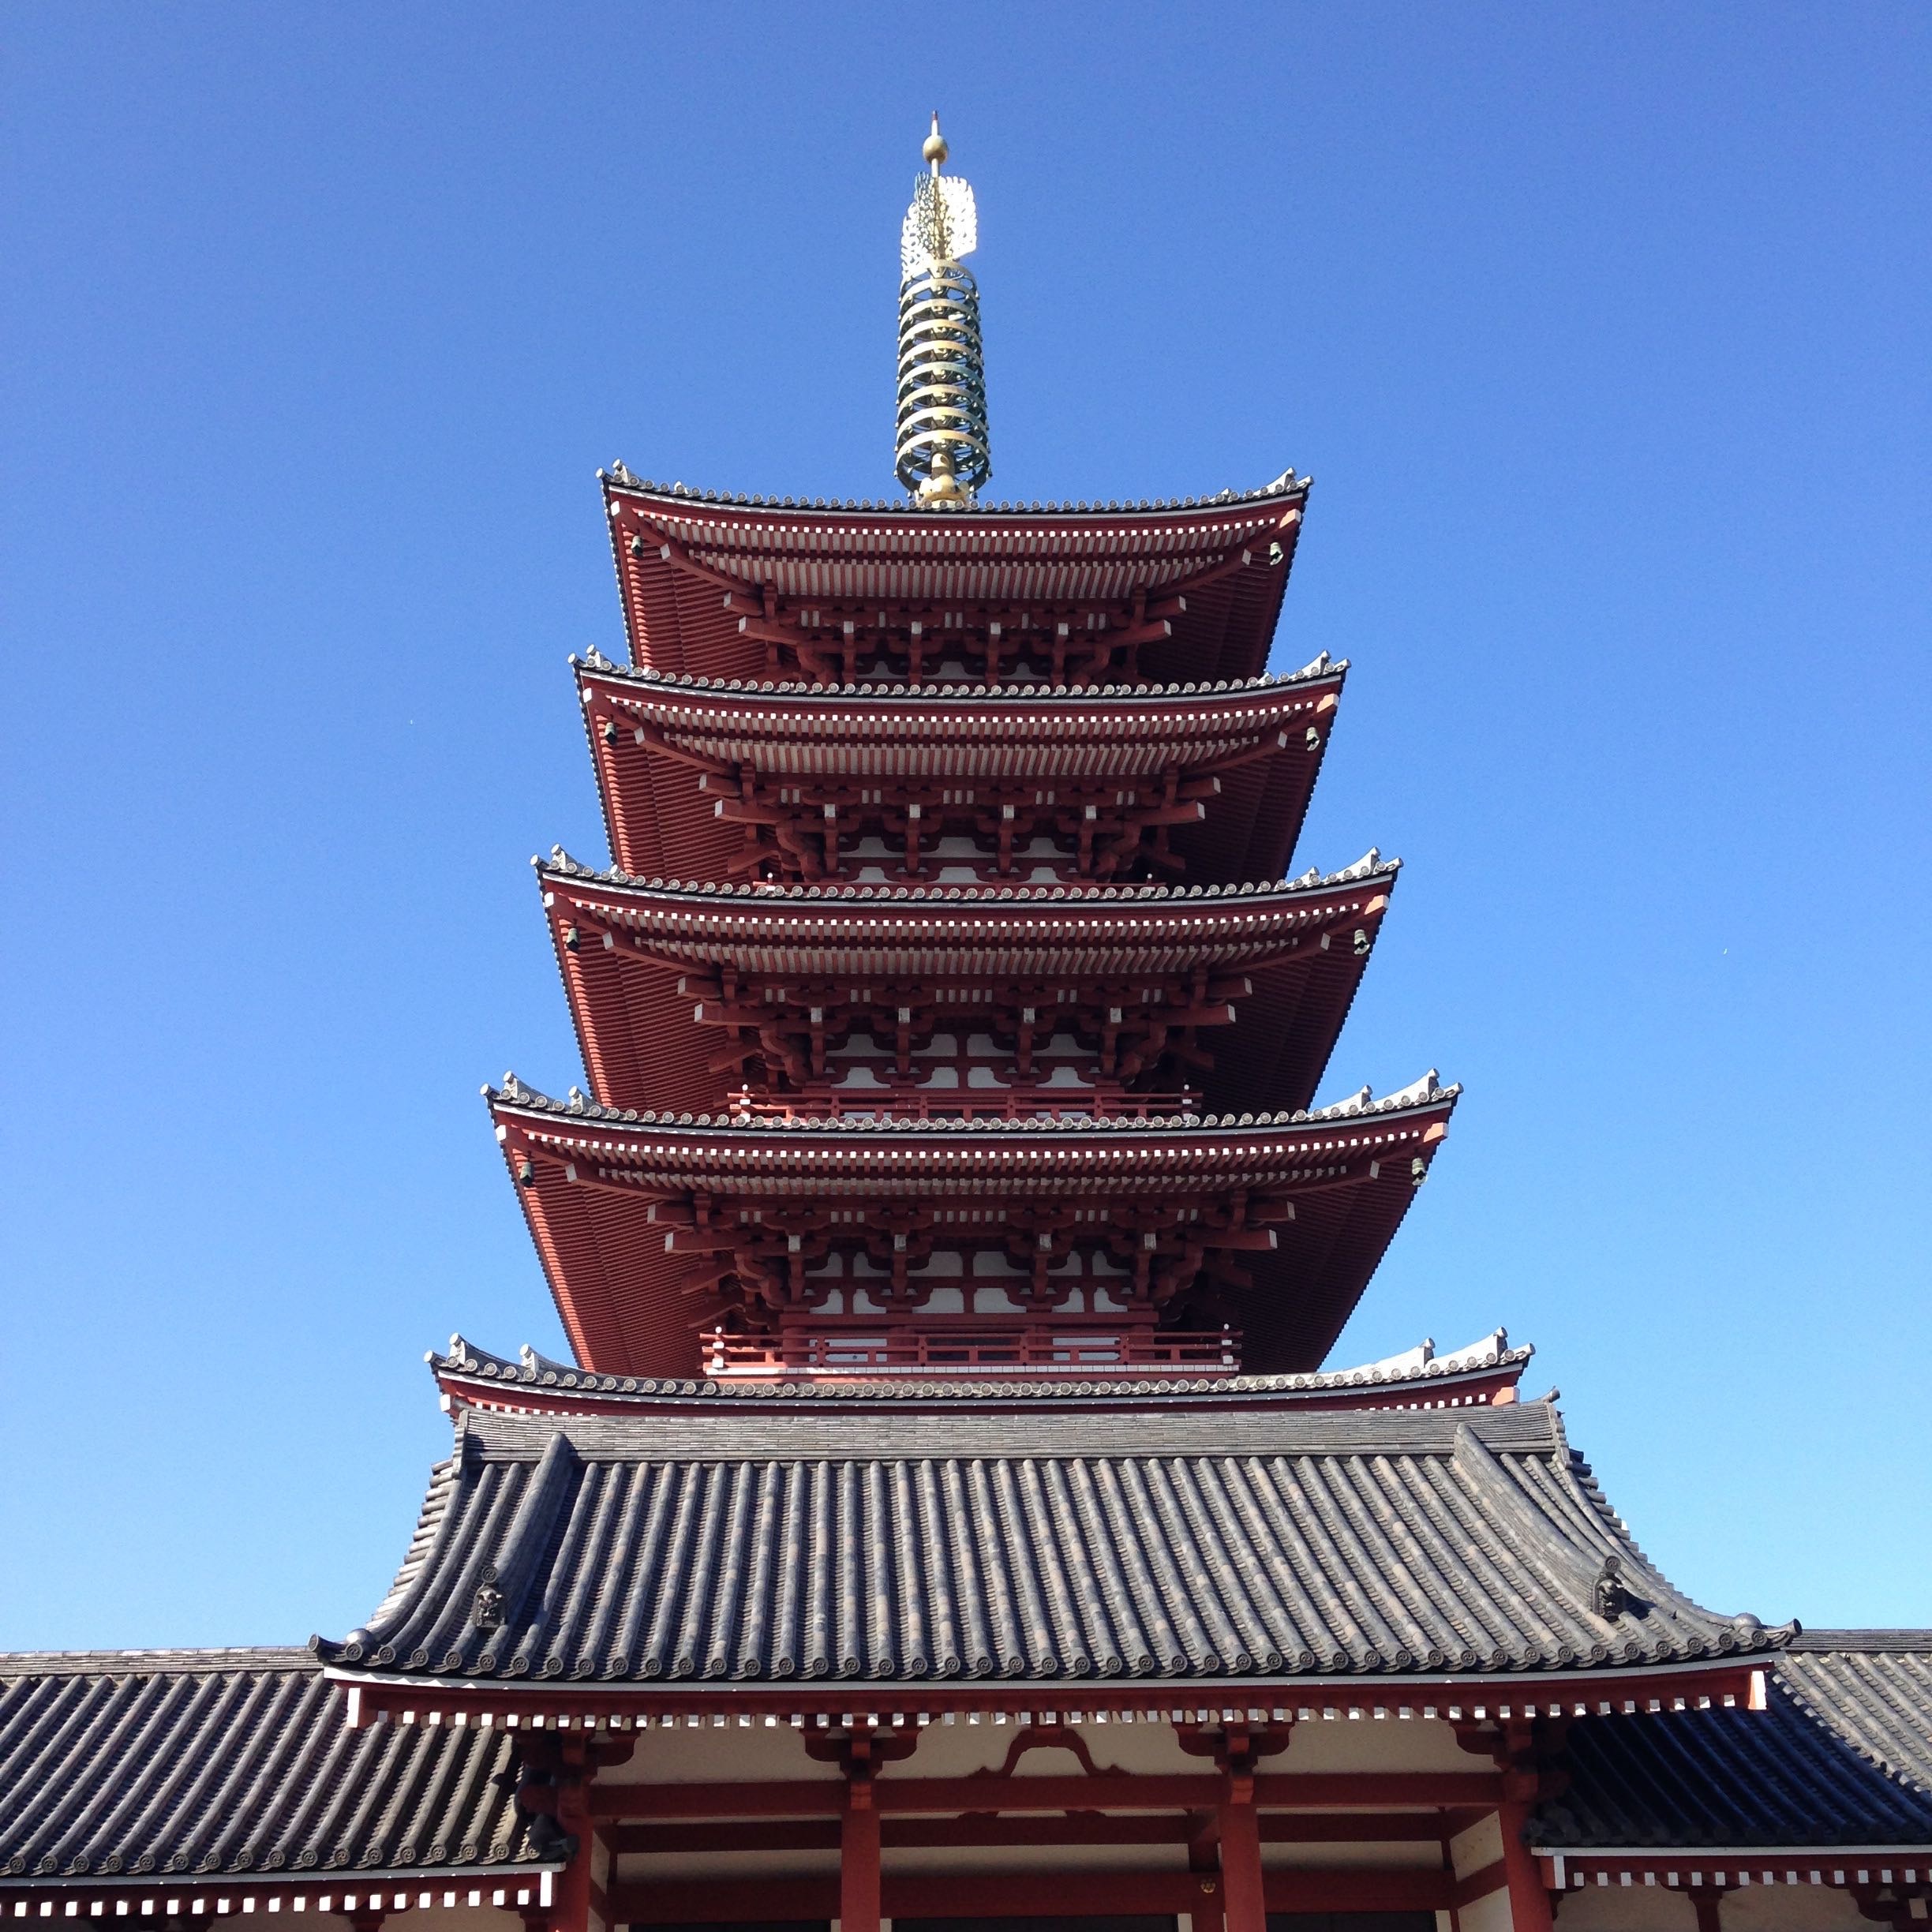
architecture, building, palace, old, travel, tower, park, castle, asia, landmark, sightseeing, tourism, japan, place of worship, temple, japanese, culture, history, heritage, chinese architecture, pagoda, historic site